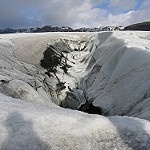
Scene: Outdoor